1943–44 Victorian bushfire season

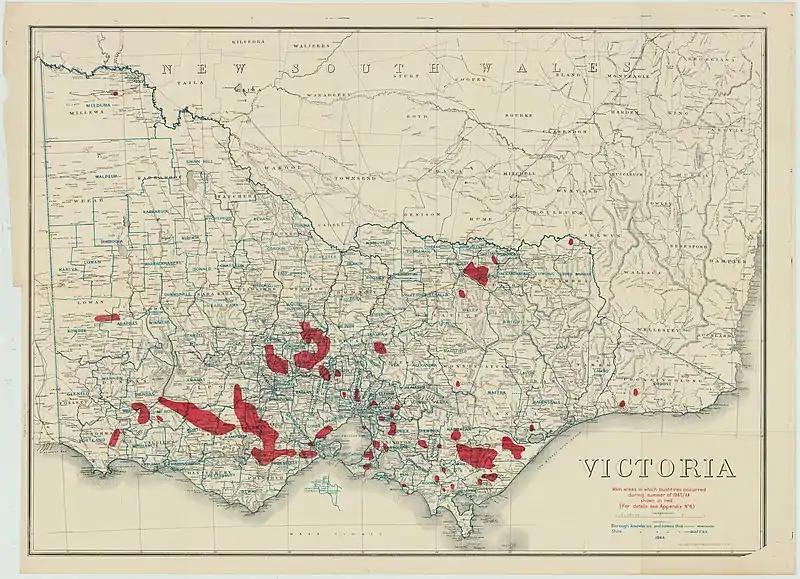
1943–44 Victorian bushfire season map

The first major fire was a grassfire at Wangaratta on 22 December which burnt hundreds of hectares and resulted in the deaths of 10 volunteer firefighters near Tarrawingee.